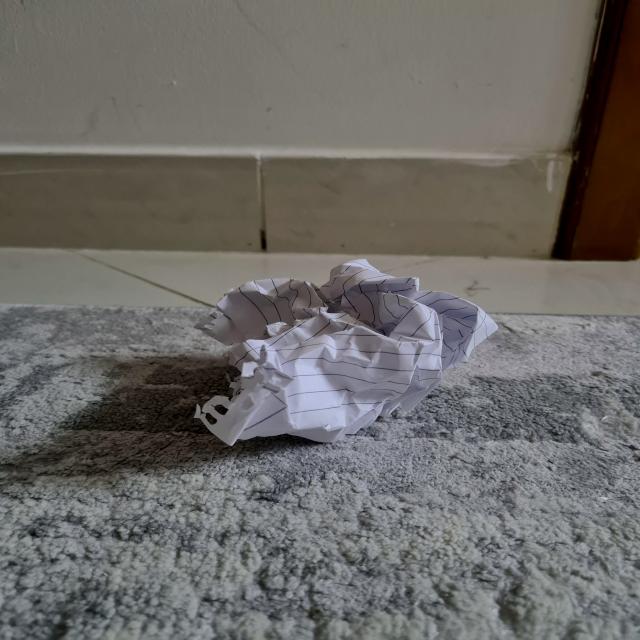
Label: tissues